Yi Zhou

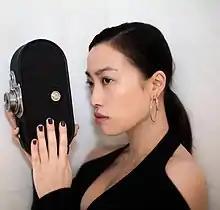
Yi Zhou in 2017

Yi Zhou (周依) is a Chinese film director, writer, producer and multimedia artist who was born in Shanghai. At the age of eight she moved to Rome, Italy, and later graduated from the London School of Economics. After leaving university, she embarked on a career in Paris, France as an artist. Zhou has created 3D short art films shown at her solo exhibitions by the Venice Biennale, and has also shown work at the Sundance Film Festival and the Cannes Film Festival. She has also created commissions for high-end brands such as Chanel, Hennessy and Bobbi Brown.